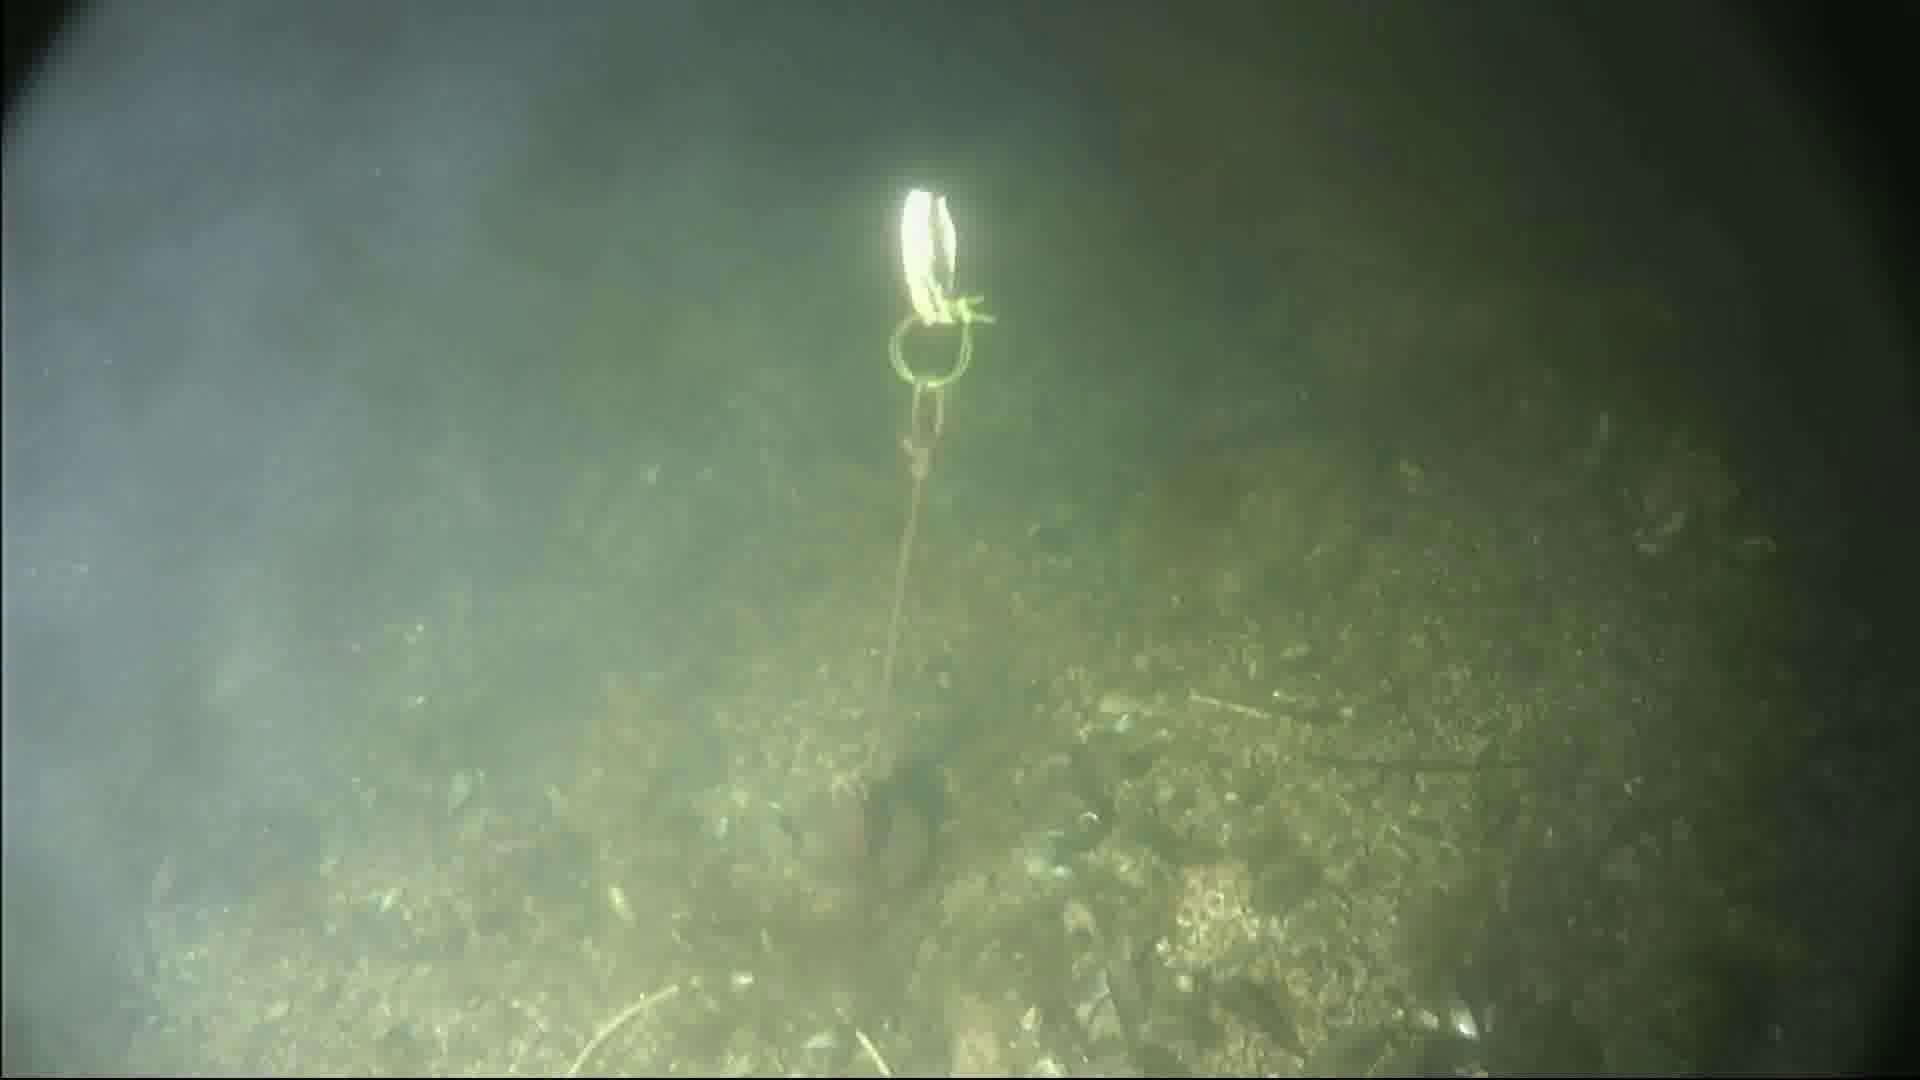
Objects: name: crab